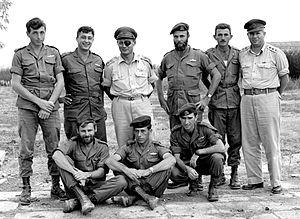
L’Unité 101 de l'histoire de l'armée israélienne. L'unité, qui exista entre le 28 août 1953 et janvier 1954, avait pour but de mener des opérations de représailles à l'encontre des Palestiniens, après une série de raids contre les civils israéliens. Elle était dirigée par Ariel Sharon et placée sous les ordres directs du premier ministre israélien David Ben Gourion. Même si l'unité 101 connut d'incontestables succès dans la lutte contre les combattants palestiniens, elle ne parvint cependant pas à empêcher la poursuite de leurs opérations.